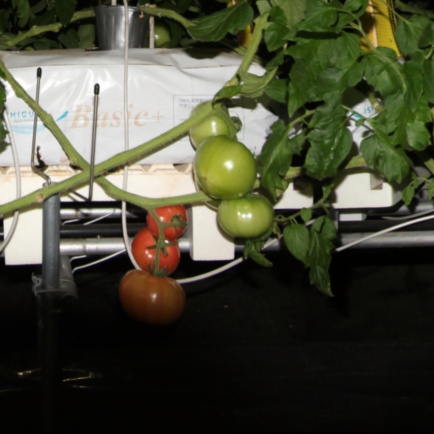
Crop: tomato